Agha Sabir

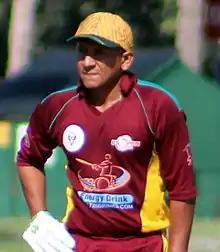
Sabir at the 2014 Florida US Open

Agha Sabir (born 8 April 1981) is a Pakistani first-class cricketer who is current batting coach at Afghanistan High Performance Center. Agha Sabir started his first-class career for Pakistan Customs. In 2005, Agha Sabir was recruited by Pakistan International Airlines as a professional cricketer.